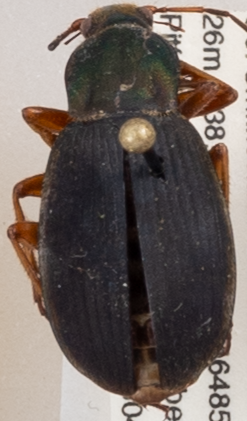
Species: Chlaenius aestivus
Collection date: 2022-08-04
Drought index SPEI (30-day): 1.608
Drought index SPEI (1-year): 0.574
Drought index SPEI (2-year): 1.642